River Tees

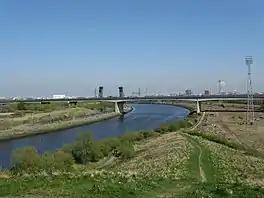
The River Tees (Portrack Cut) passing through the "Green-Blue Heart" of the Tees Corridor between Middlesbrough and Stockton District.

The scenery becomes gentler and more picturesque as the river descends past Middleton-in-Teesdale (Durham). This locality has lead and ironstone resources. Just to the east of Middleton-in-Teesdale, the River Lune joins the Tees. After passing the village of Romaldkirk to the west, the river is joined by the River Balder at Cotherstone. The ancient town of Barnard Castle, Egglestone Abbey, and Rokeby Park, known through Sir Walter Scott's poem "Rokeby", are all passed. At Rokeby the Tees is joined by the River Greta. From the area near Eggleston, the river is crossing over millstone grit. From here the valley begins to open out, and traverses the rich plain east and south of Darlington in large meandering curves.